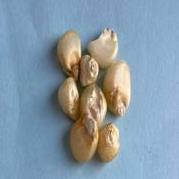
Maize quality: Bad